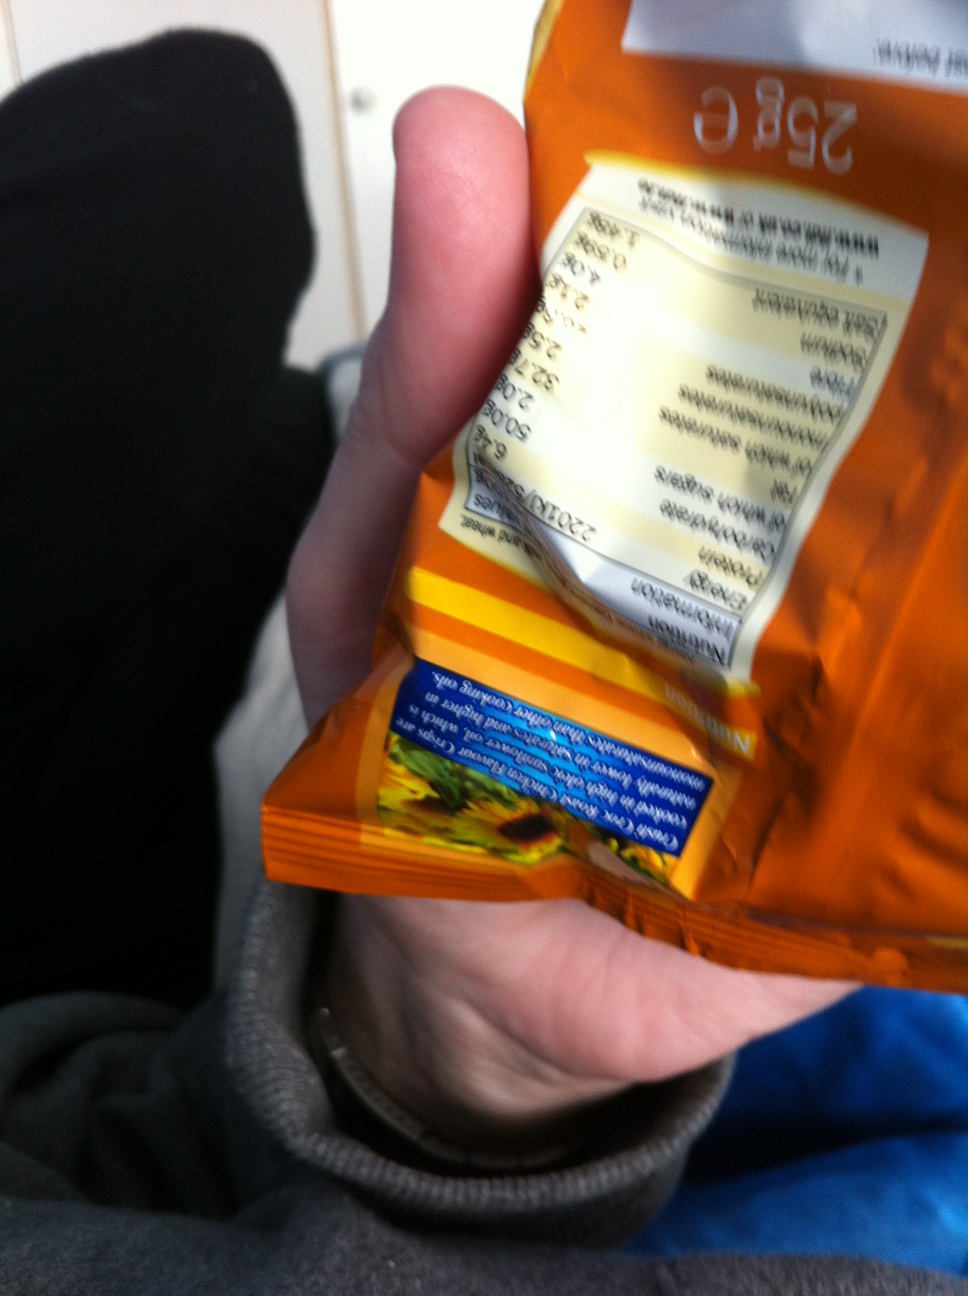Question: This is a pocket, can you tell me what is says, please?
Answer: unanswerable